Pope Clement V

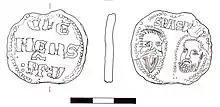
Bulla of Clement V

Early in 1306, Clement V explained away those features of the Papal bull "Clericis Laicos" that might seem to apply to the king of France and essentially withdrew "Unam Sanctam", the bull of Boniface VIII that asserted papal supremacy over secular rulers and threatened Philip's political plans, a radical change in papal policy. Clement spent most of the year 1306 at Bordeaux because of ill-health. Subsequently, he resided at Poitiers and elsewhere.